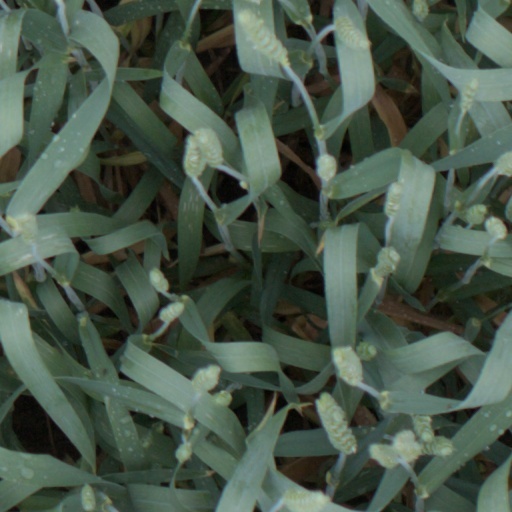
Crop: wheat